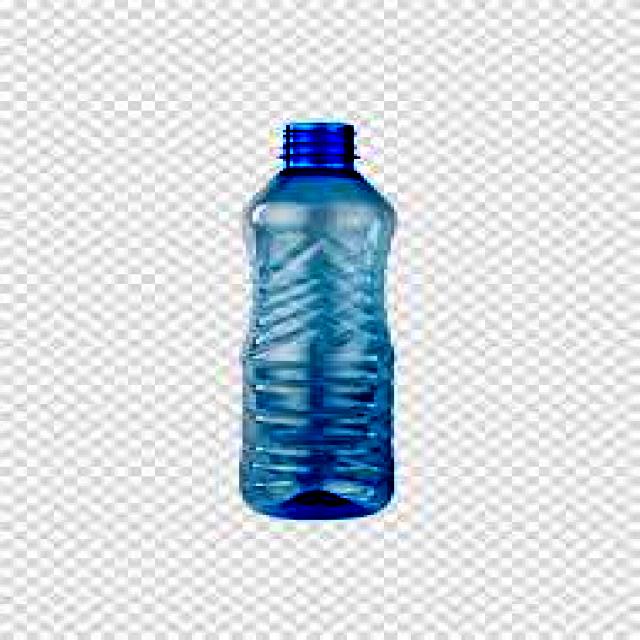
Label: Plastic